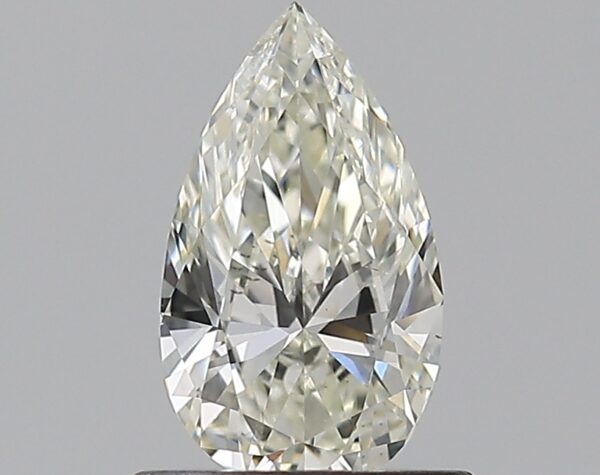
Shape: pear
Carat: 0.6
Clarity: VS2
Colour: K
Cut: EX
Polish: VG
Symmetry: VG
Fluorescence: F
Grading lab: GIA
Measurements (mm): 7.91 x 4.56 x 2.74